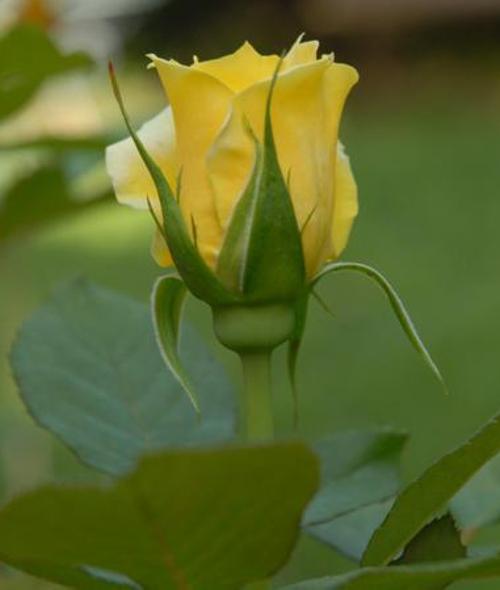
Label: rose